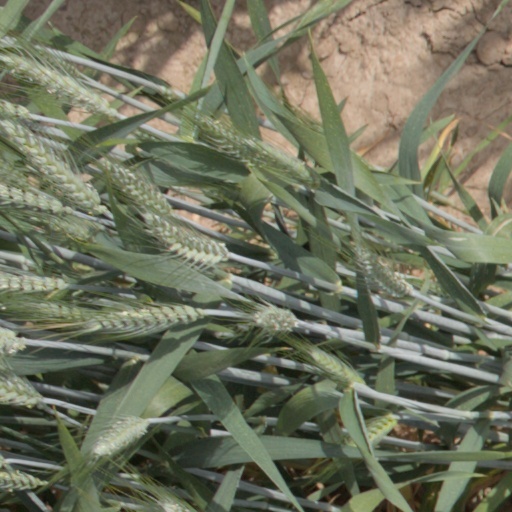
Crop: wheat